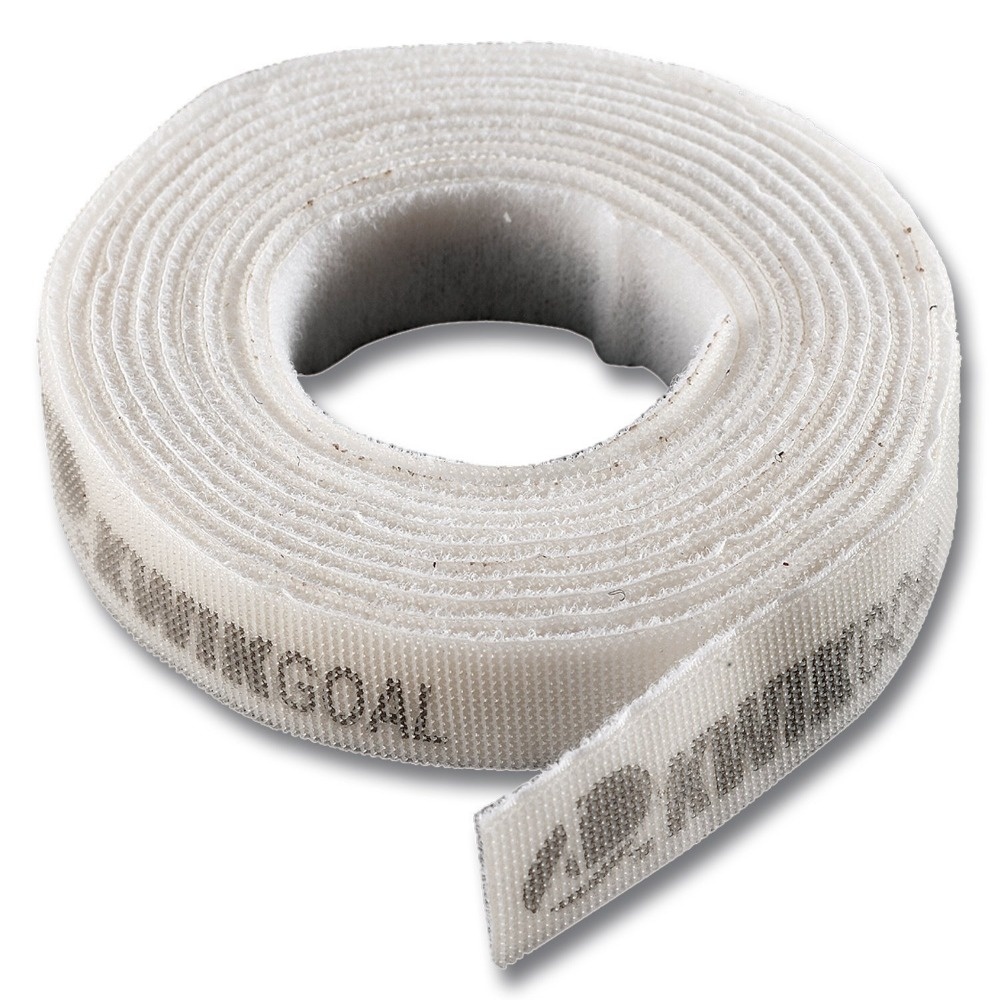
Net Fastener - 12' Roll
Brand: Kwik Goal
Last Updated: 2019/01/09 TW
Category: Sporting Goods > Athletics > Soccer > Soccer Goal Accessories > Soccer Goal Anchors